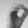
ASL letter: O